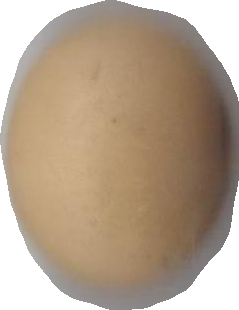
Variety: Dega